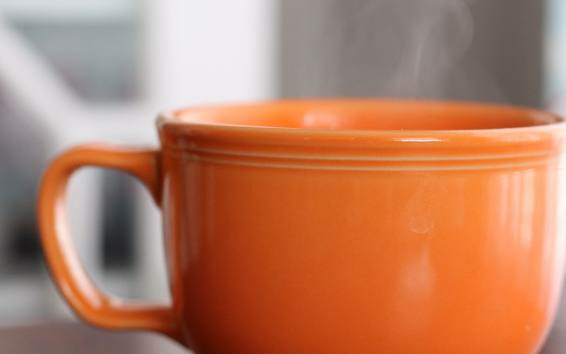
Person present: No